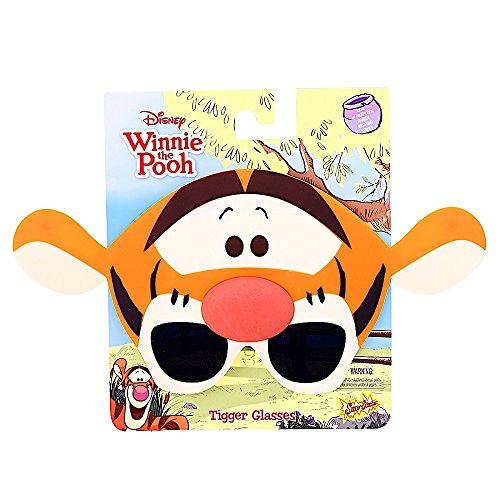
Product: Costume Sunglasses Winnie the Pooh Tigger Sun-Staches Party Favors UV400
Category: Toys & Games | Party Supplies | Party Favors
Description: All Sun-Staches Sunglasses provide 100% UV400 protection and impact resistant lenses because we care.
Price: $14.99
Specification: ProductDimensions:7x1x7inches|ItemWeight:2.88ounces|ShippingWeight:3.04ounces(Viewshippingratesandpolicies)|DomesticShipping:ItemcanbeshippedwithinU.S.|InternationalShipping:ThisitemcanbeshippedtoselectcountriesoutsideoftheU.S.LearnMore|ASIN:B075YQXSZB|Itemmodelnumber:SG2886|Manufacturerrecommendedage:18monthsandup